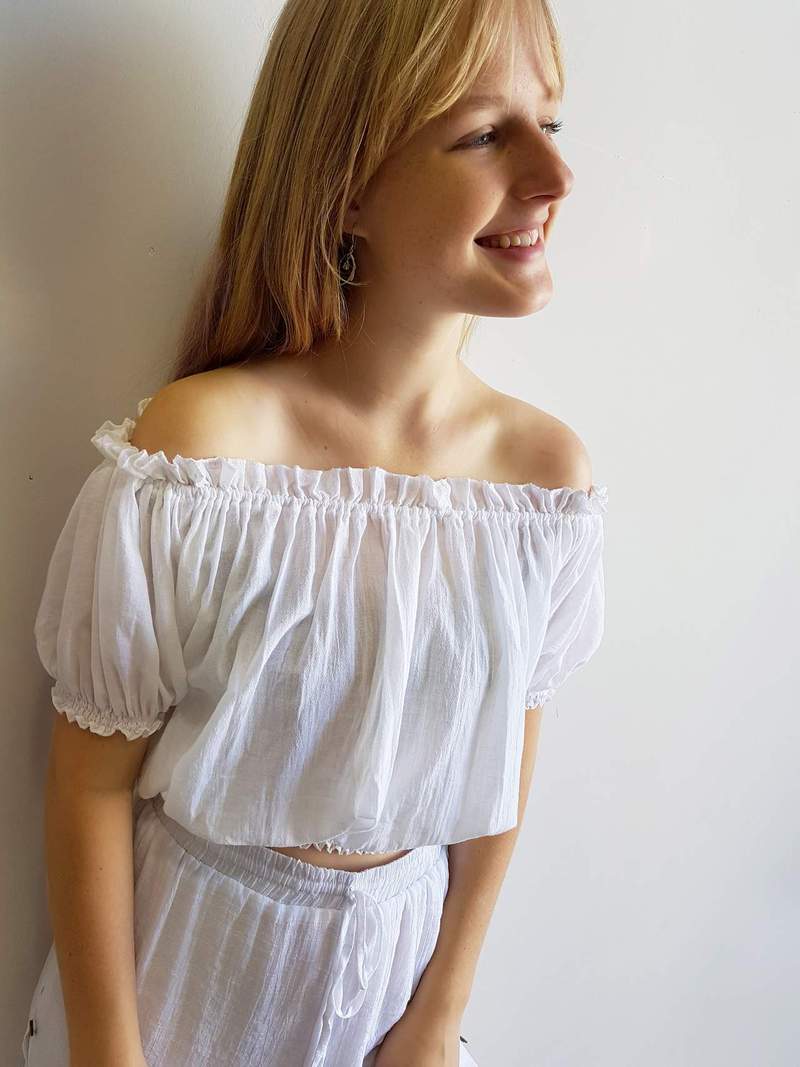
Gender: women